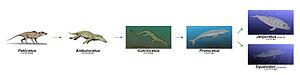
Protocetus est un genre éteint de cétacés primitifs d'Égypte. L'espèce Protocetus atavus a vécu pendant le milieu de l'Éocène.
Cet article décrit l'évolution qui, en 50 millions d'années, a transformé des mammifères terrestres en cétacés marins.
La récapitulation est une théorie en biologie de l’évolution du développement développée par Ernst Haeckel qui veut que l’ontogénie d’un organisme passe par des stades représentant les espèces ancestrales de celui-ci. Haeckel a résumé cette loi biogénétique par la phrase « l’ontogenèse récapitule la phylogenèse ».